David Brancaccio

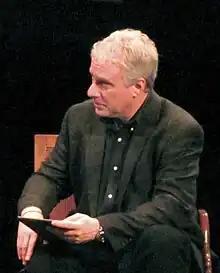
Brancaccio in January 2014

David A. Brancaccio (born May 17, 1960) is an American radio and television journalist. He is the host of the public radio business program "Marketplace Morning Report" and, from 2003 to 2010, hosted the PBS newsmagazine "Now".